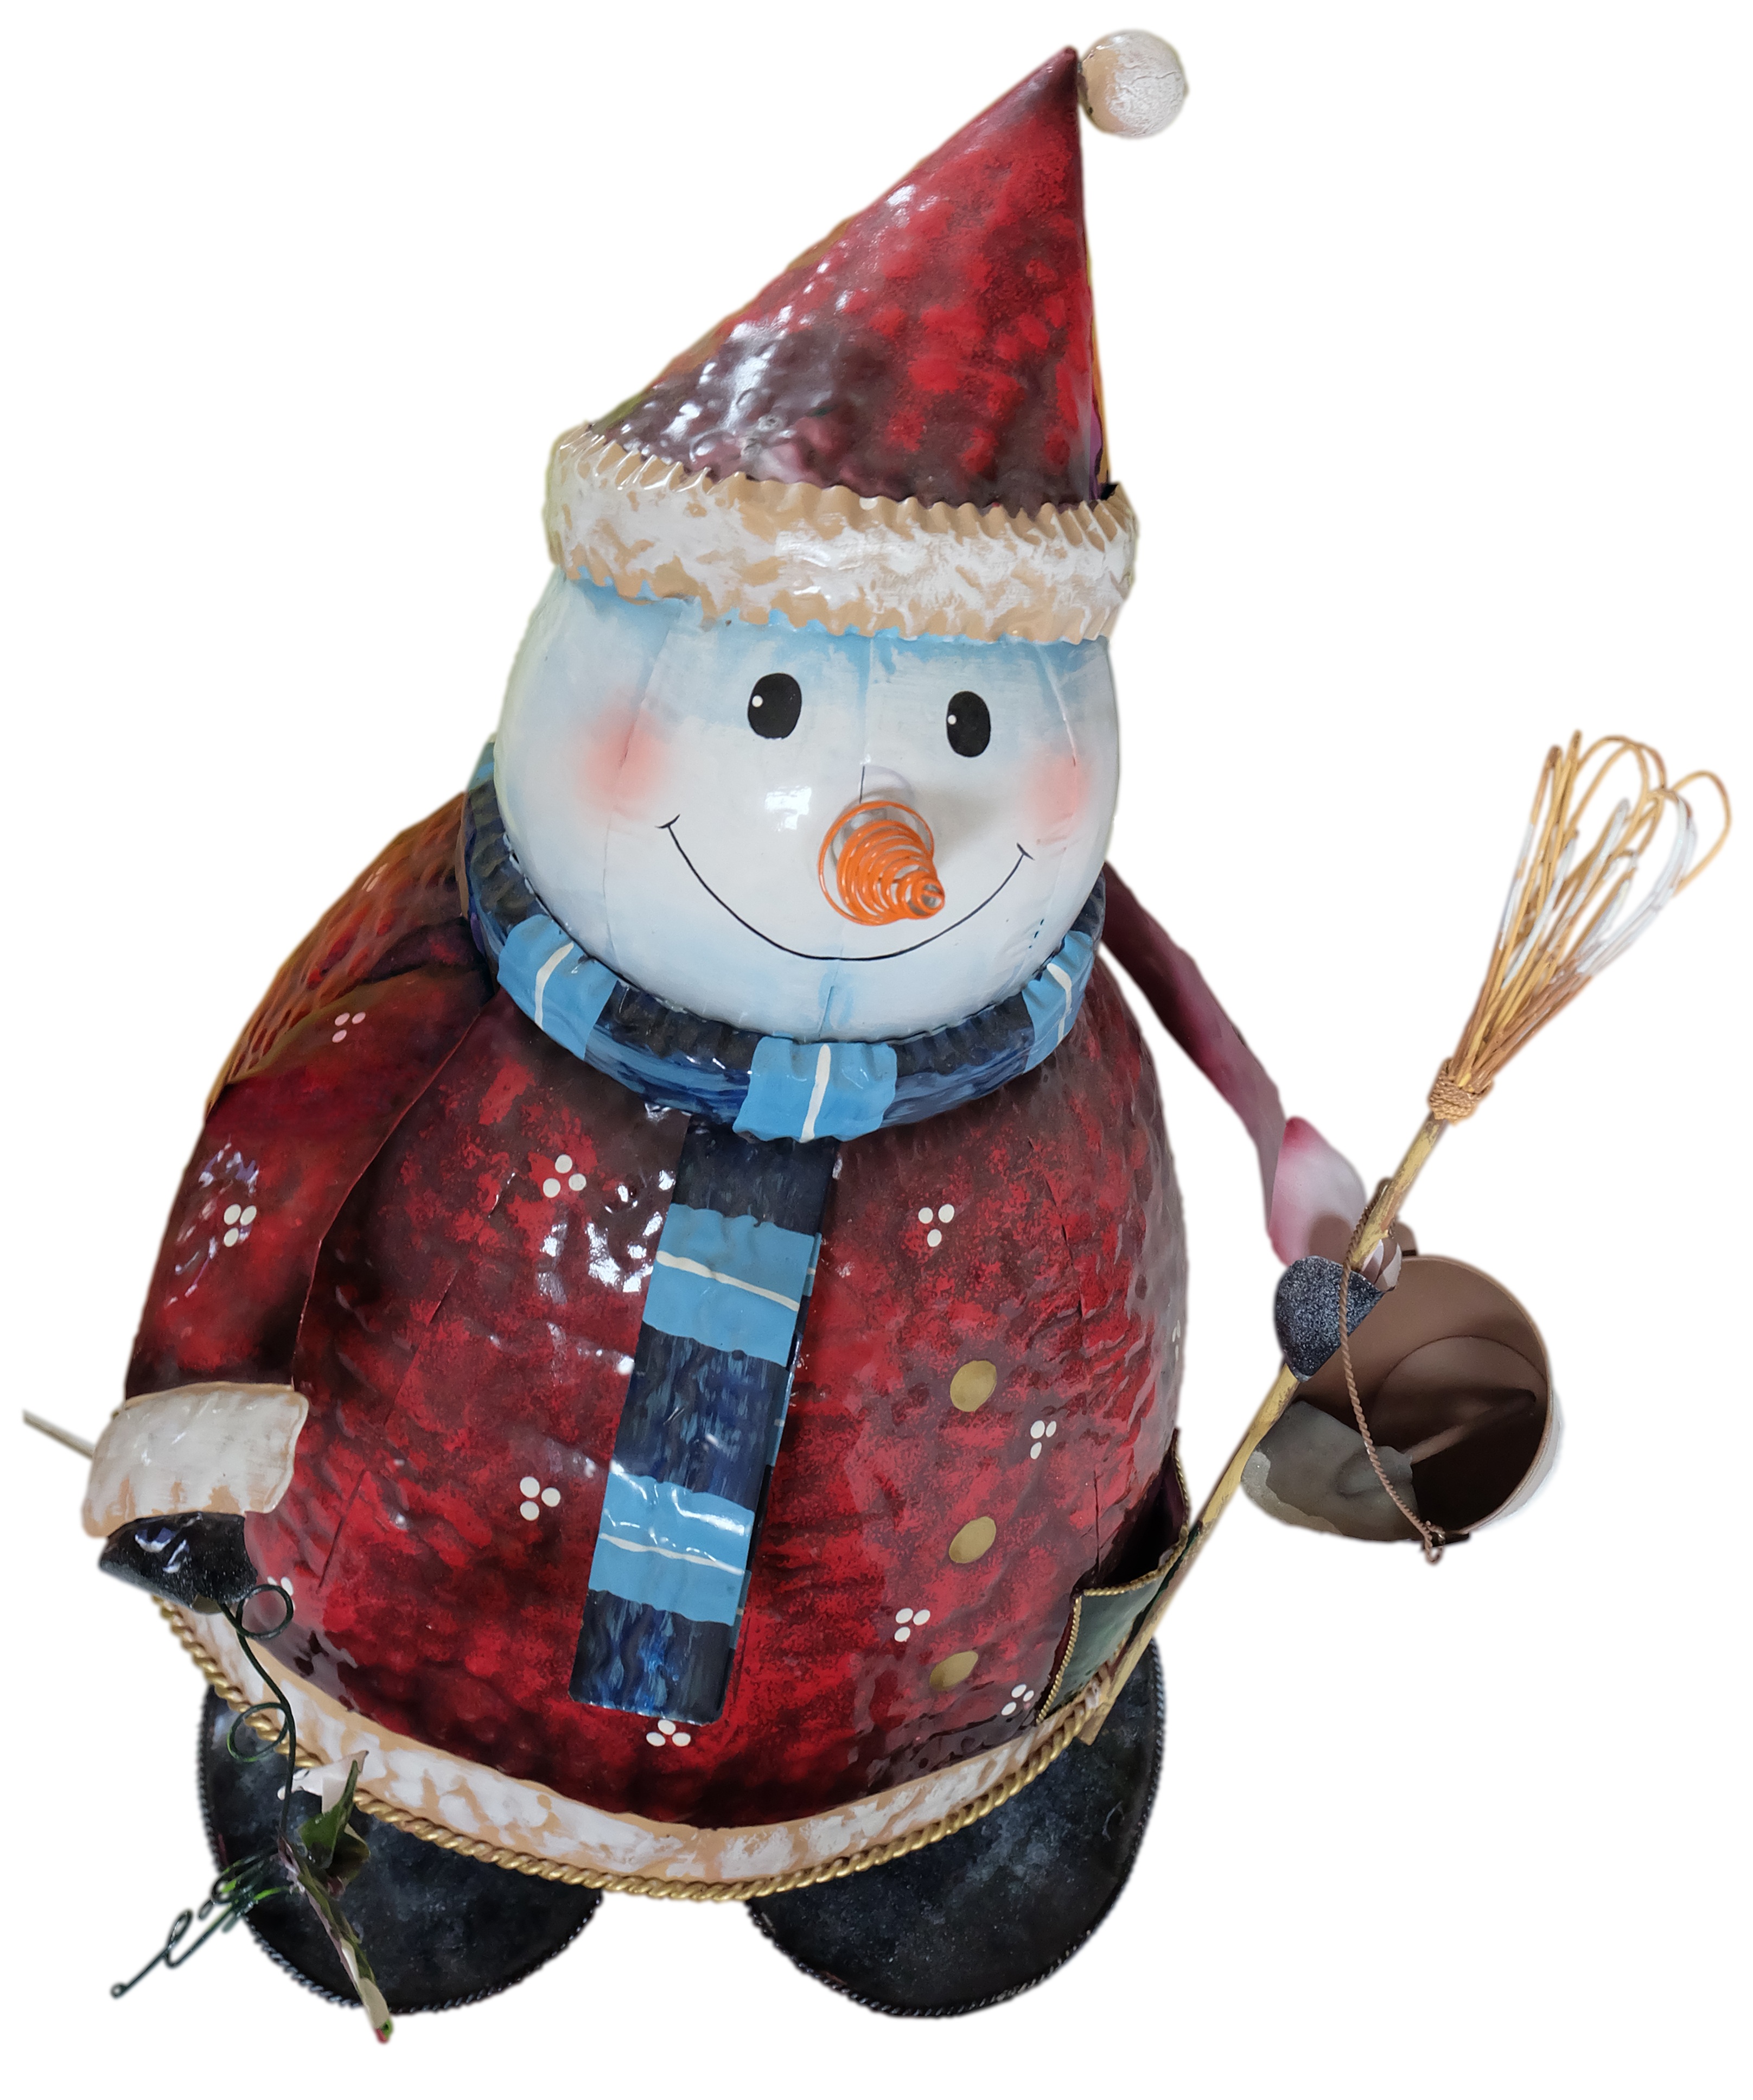
winter, decoration, pattern, metal, christmas, christmas decoration, figure, snowman, snow man